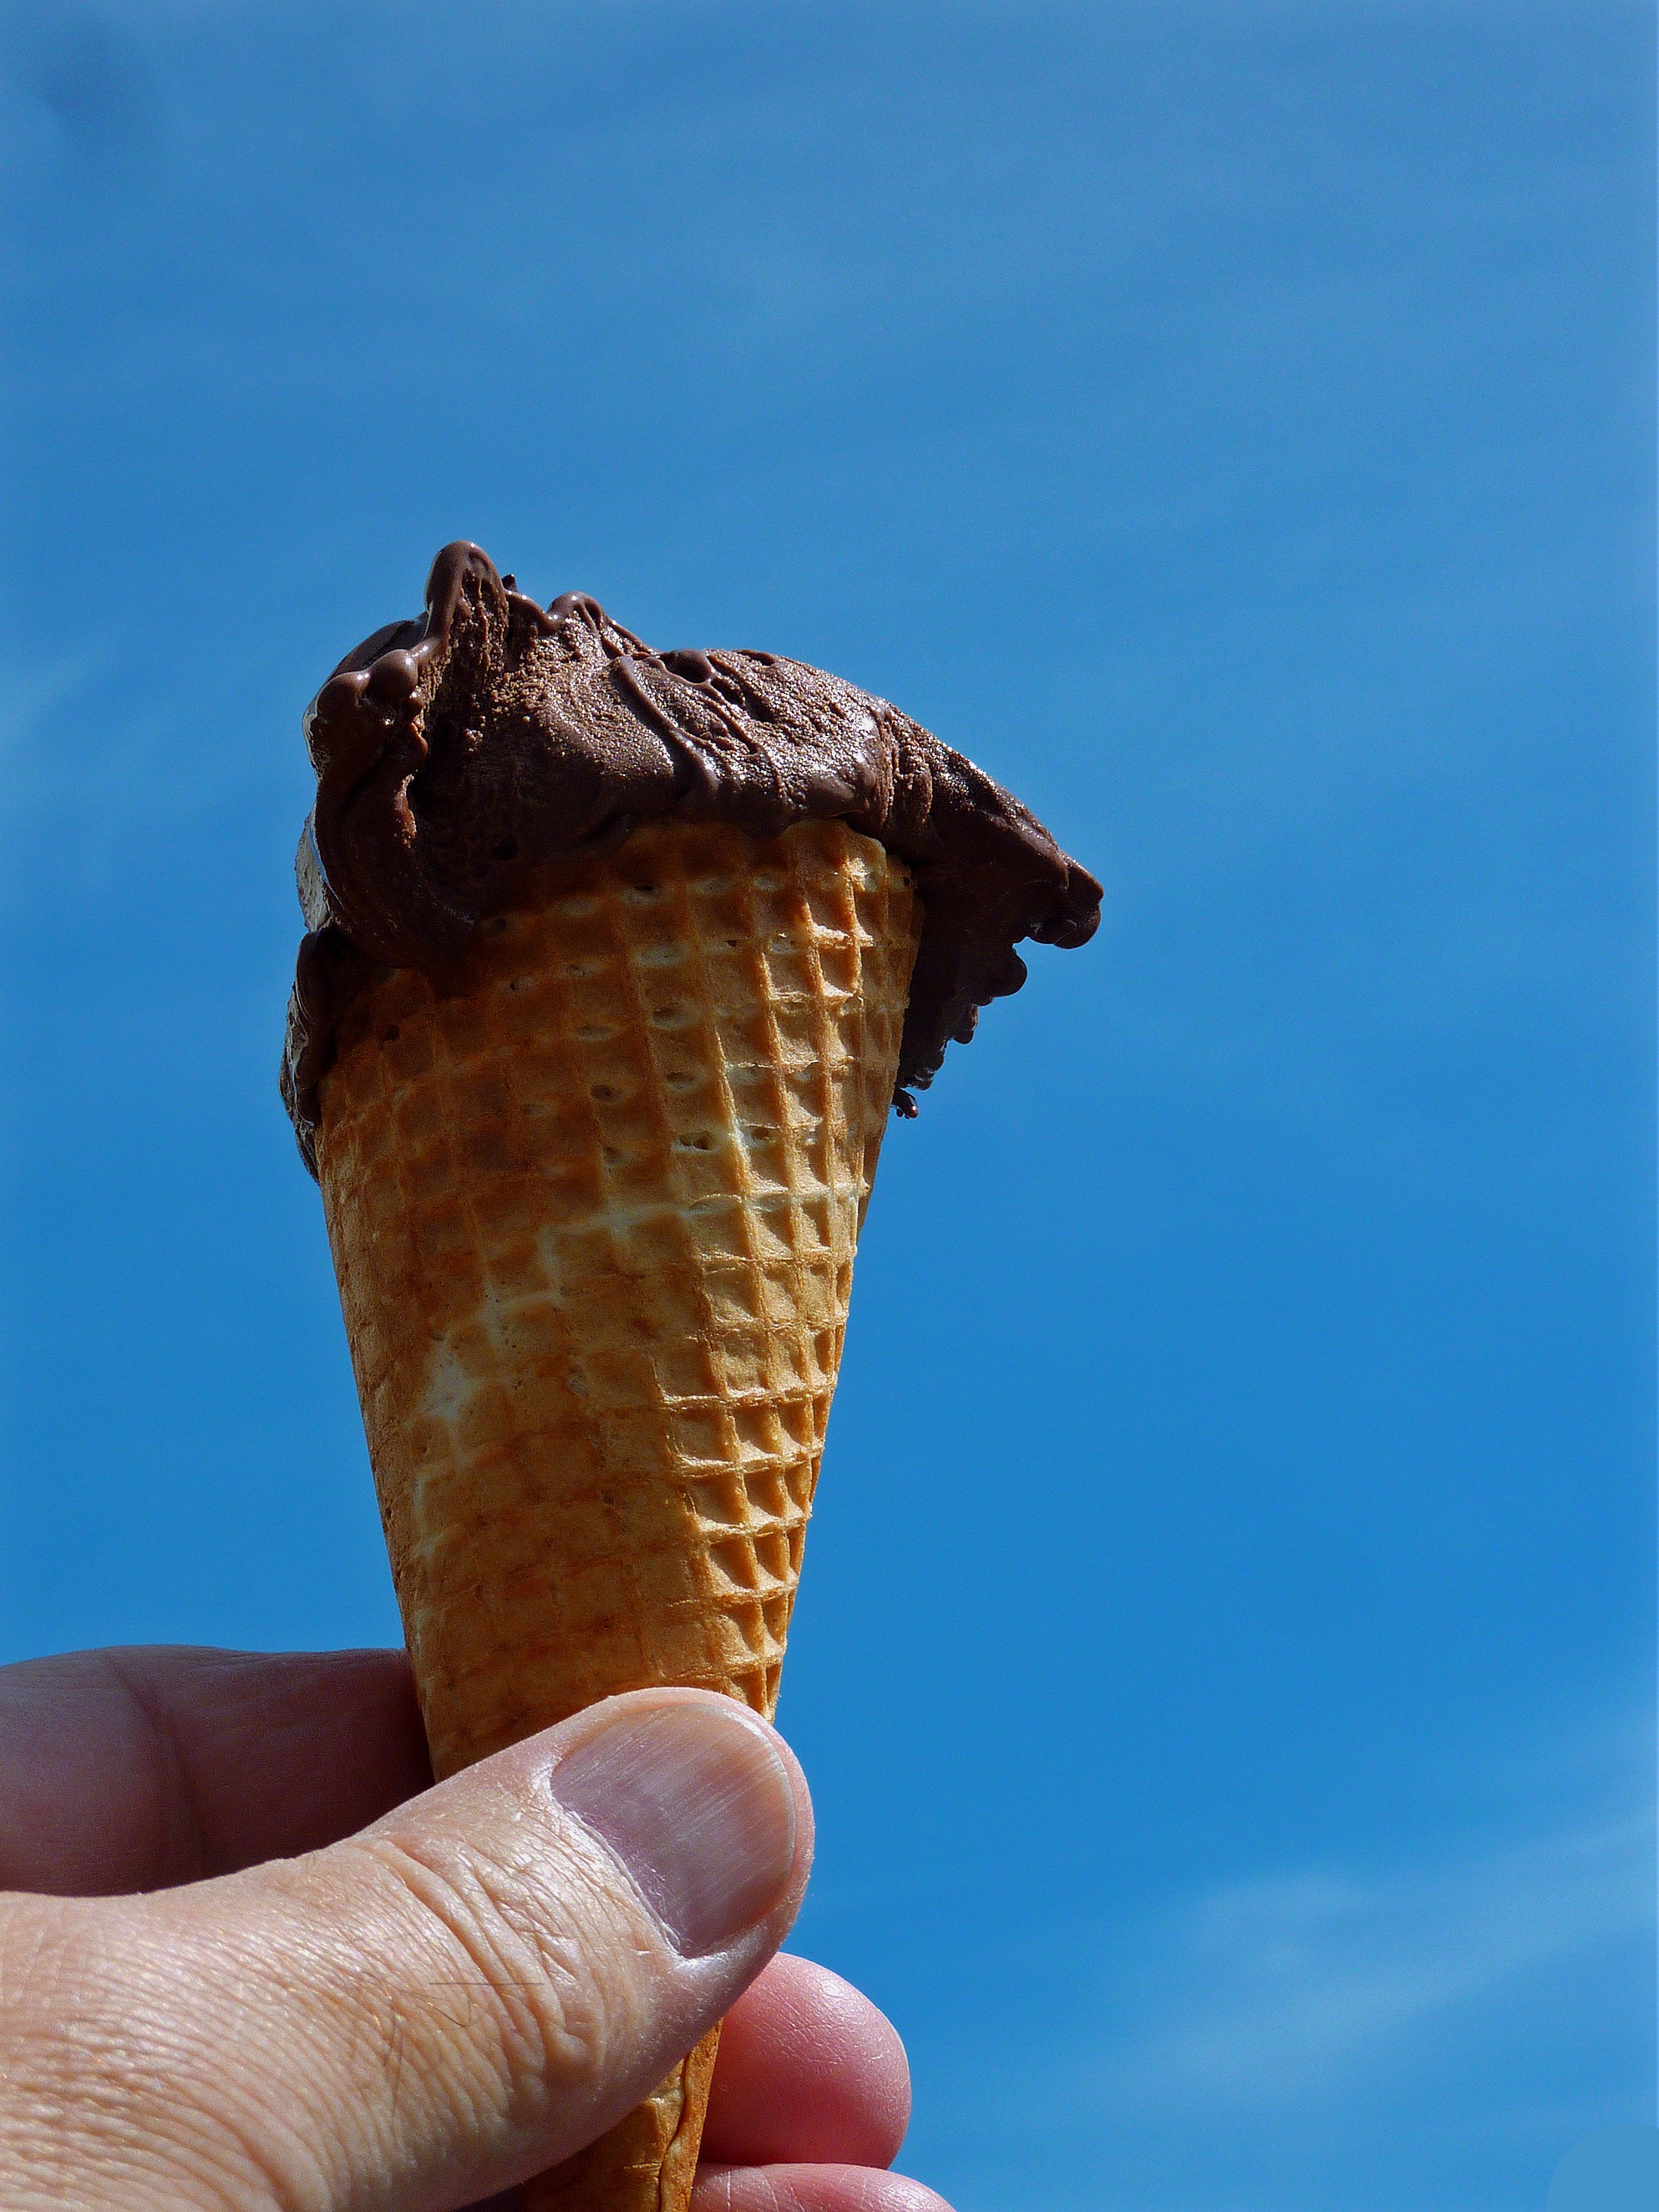
hand, cold, sweet, flower, ice, food, chocolate, waffle, delicious, close up, ice cream cone, calories, ball, macro photography, ice ball